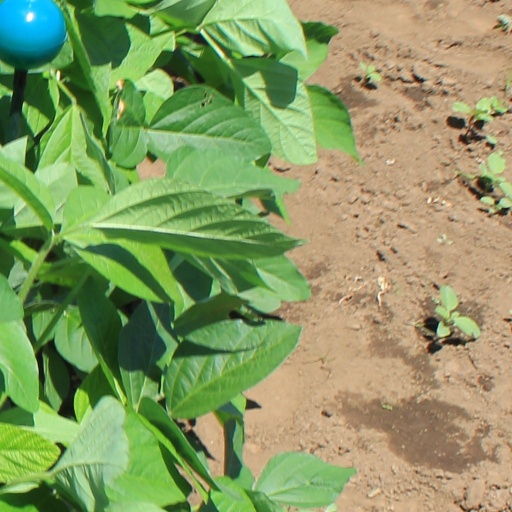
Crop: soybean